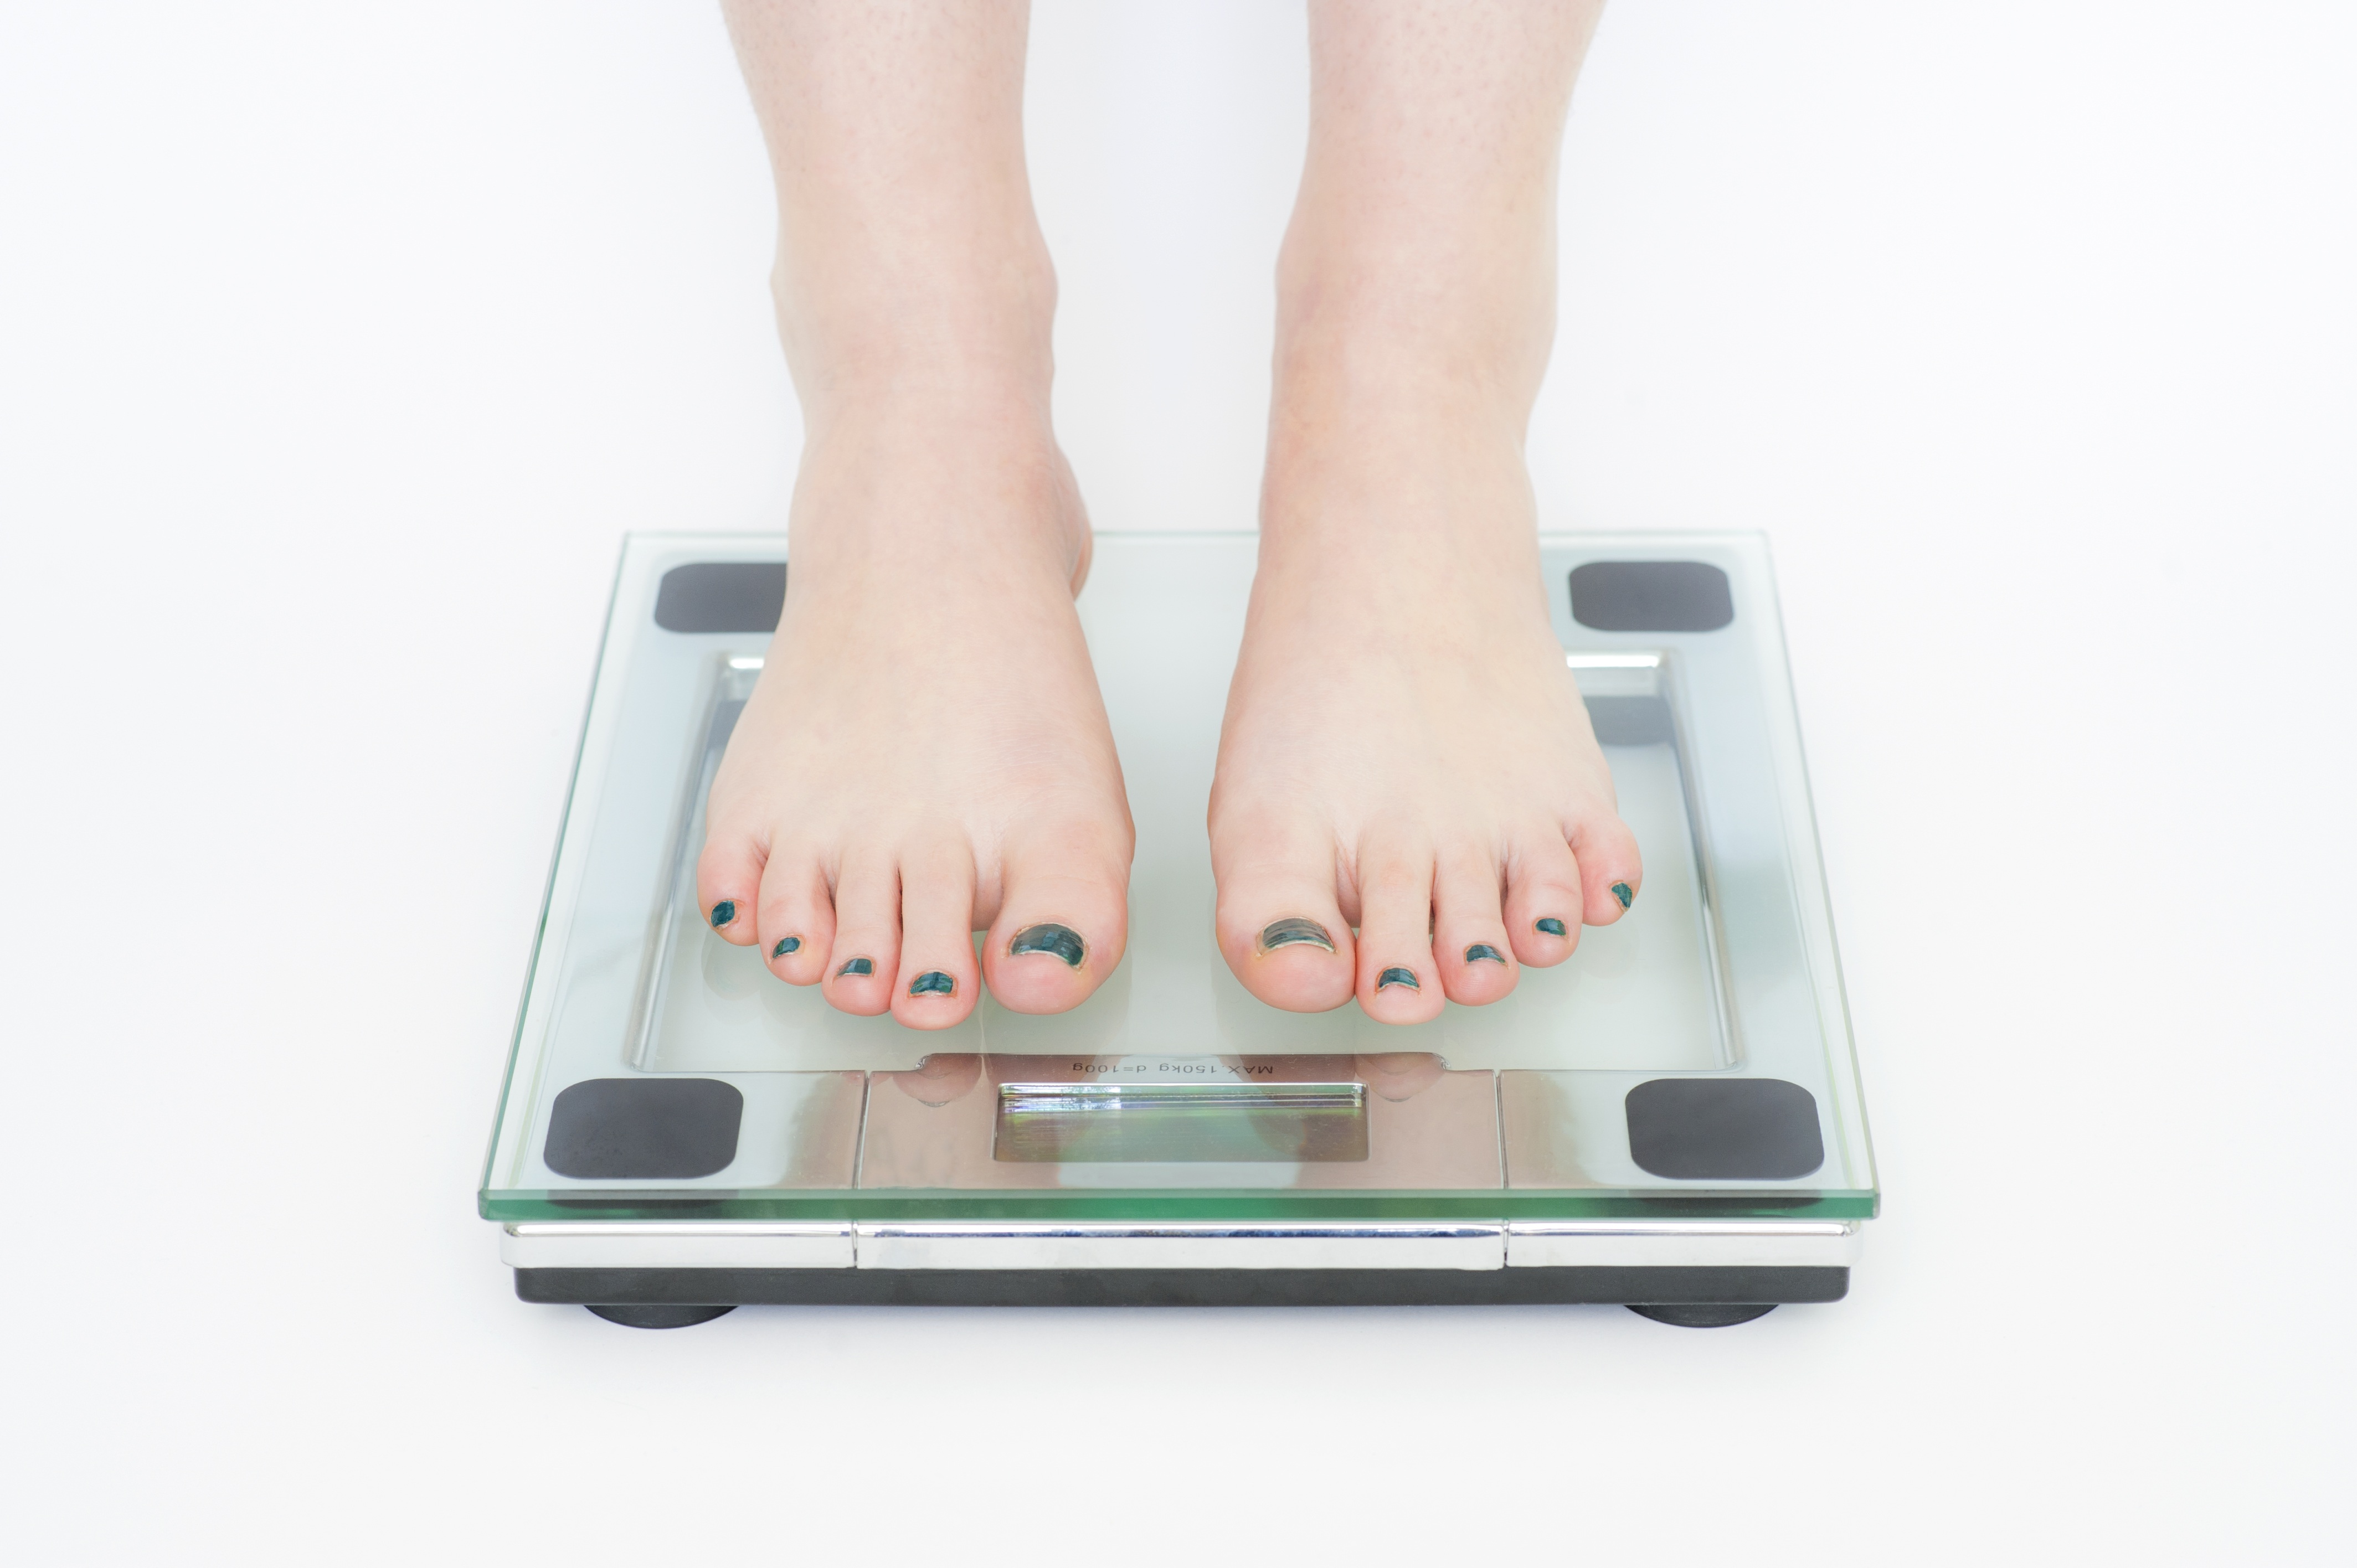
hand, person, girl, leg, finger, food, weight, lifestyle, healthy, health, fitness, gym, muscular, human body, product, sporty, fat, nutrition, footwear, slim, loss, diet, active, dieting